Richard von Sturmer

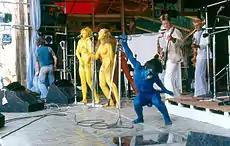
The Plague performing at Nambassa Music Festival 1979; Richard von Sturmer (in blue body paint)

In music, von Sturmer fronted New Zealand punk/art band The Plague, continued with The Humanimals, Avant Garage, and wrote the lyrics for Blam Blam Blam's anti-Robert Muldoon song "There Is No Depression In New Zealand""," which has been described as a 'classic alternative national anthem.' The Plague are particularly known for their 1979 performance at the Nambassa festival, where four members (including von Sturmer) appeared naked apart from body paint.